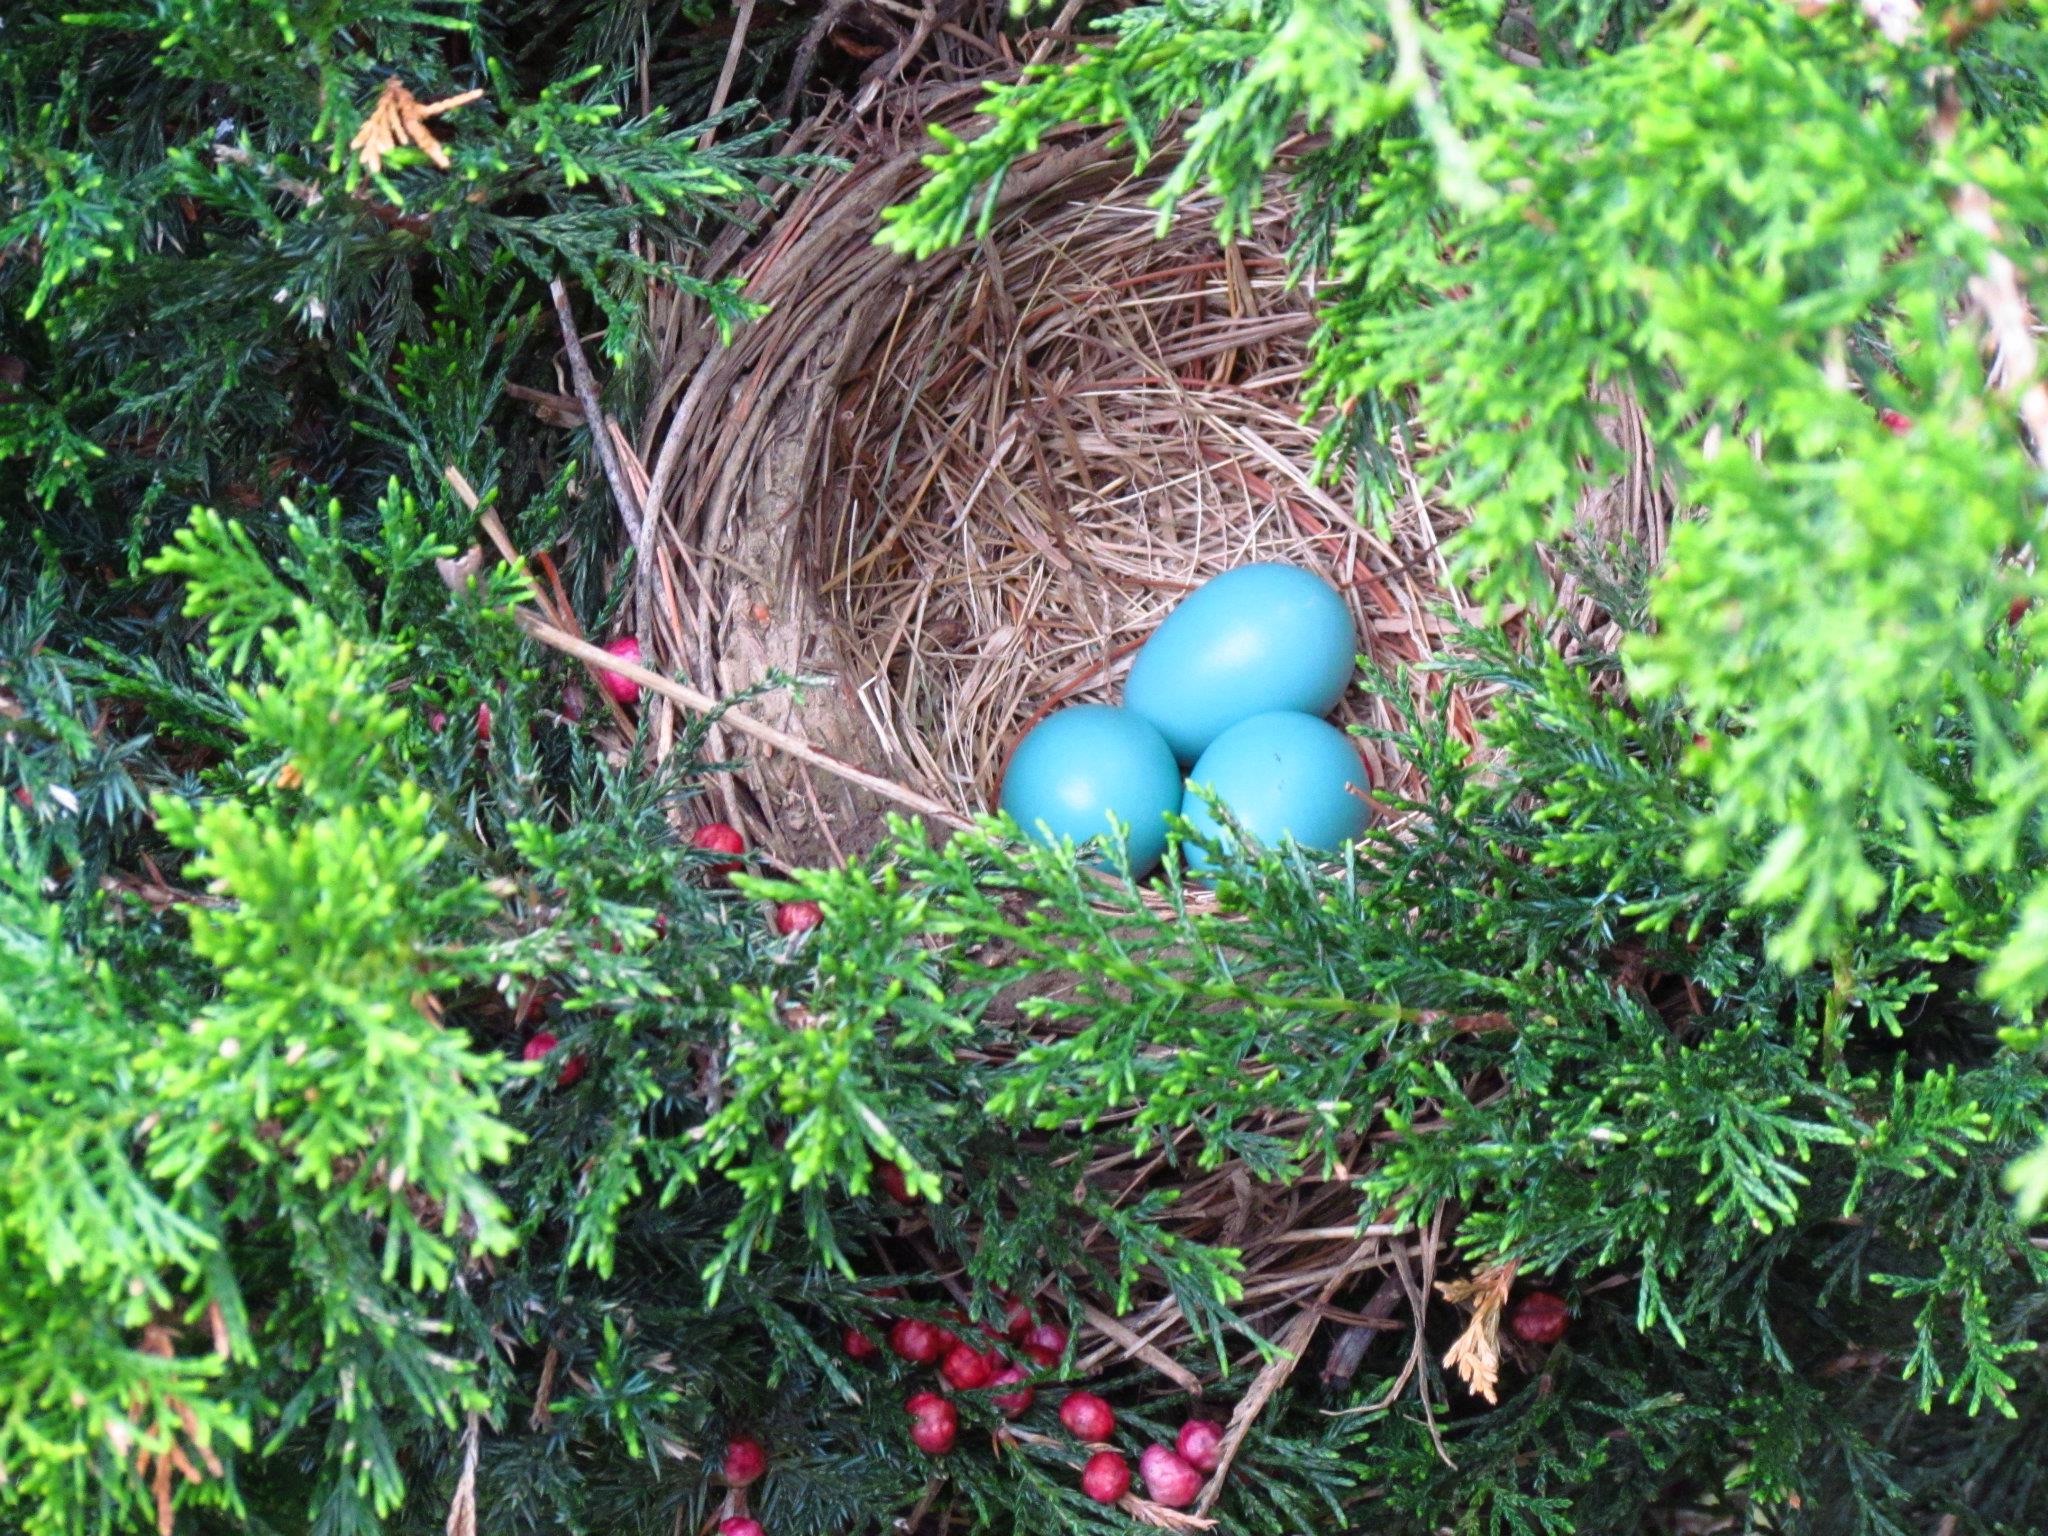
tree, grass, branch, bird, lawn, flower, jungle, garden, bird nest, nest, perching bird